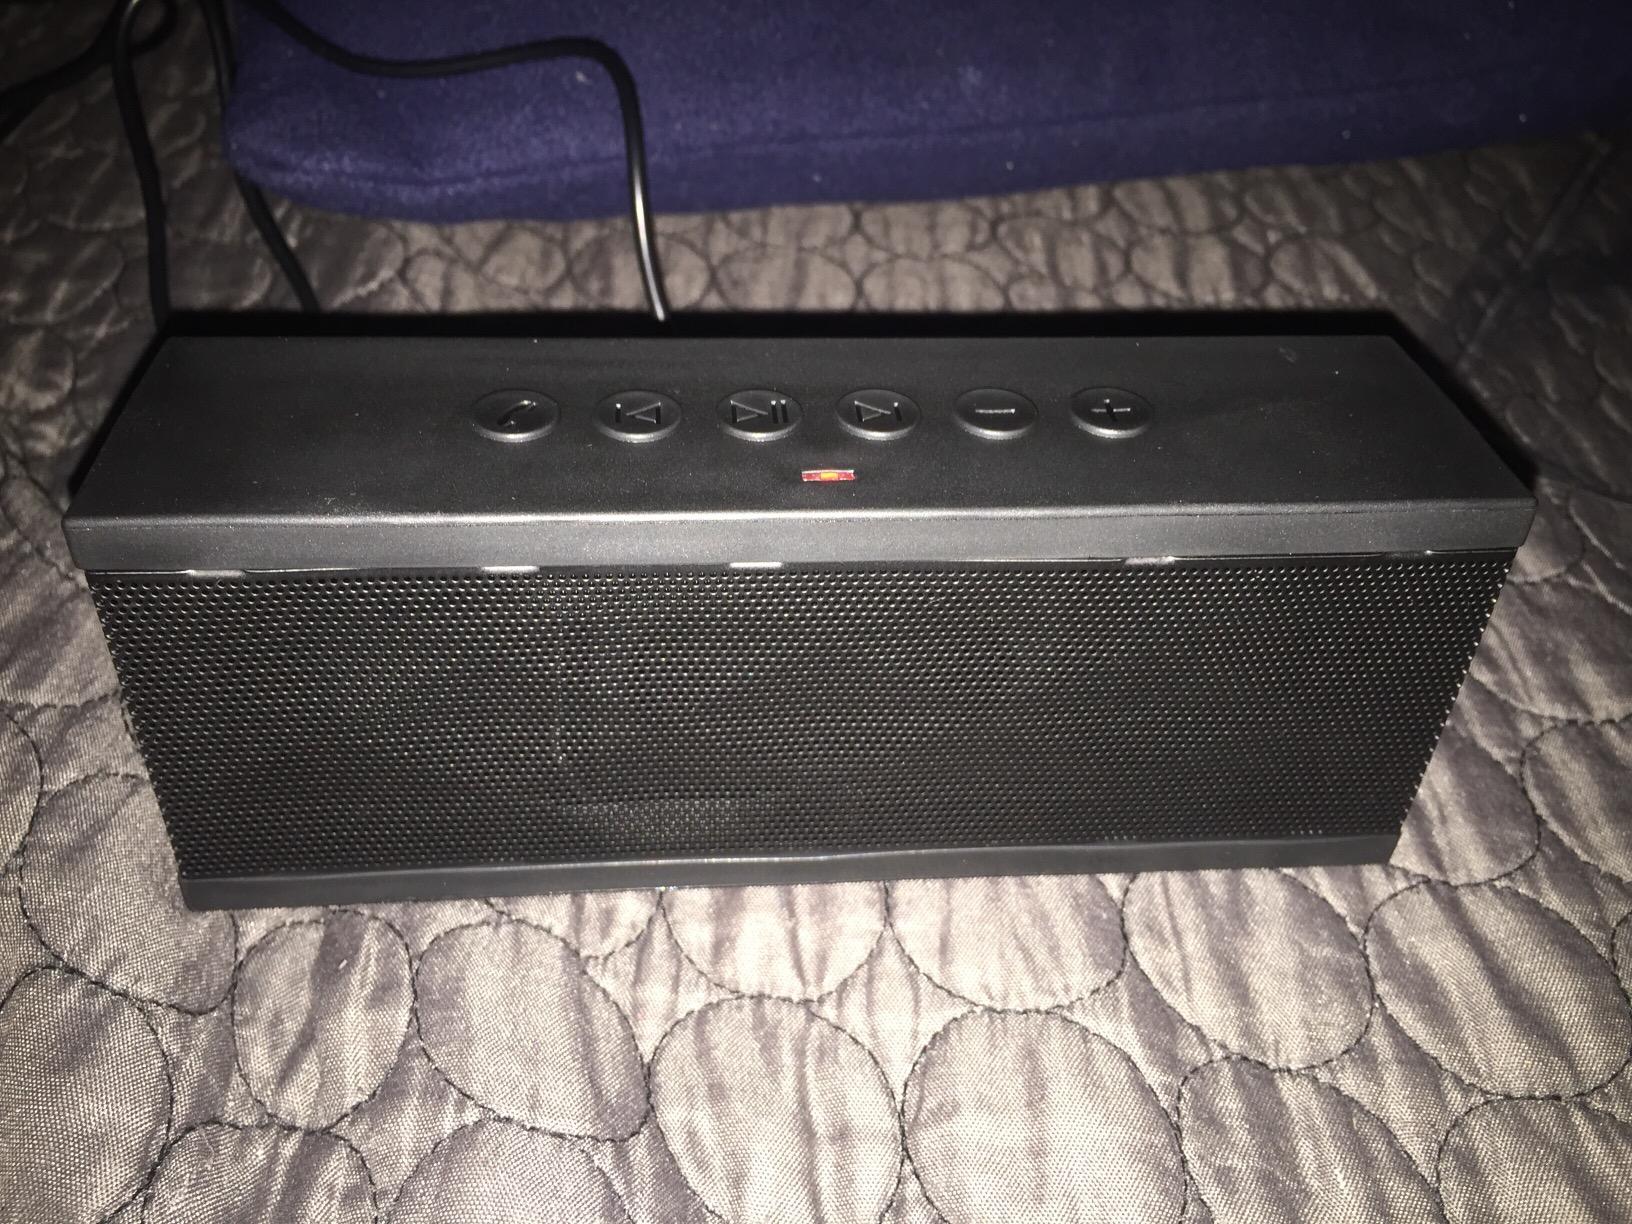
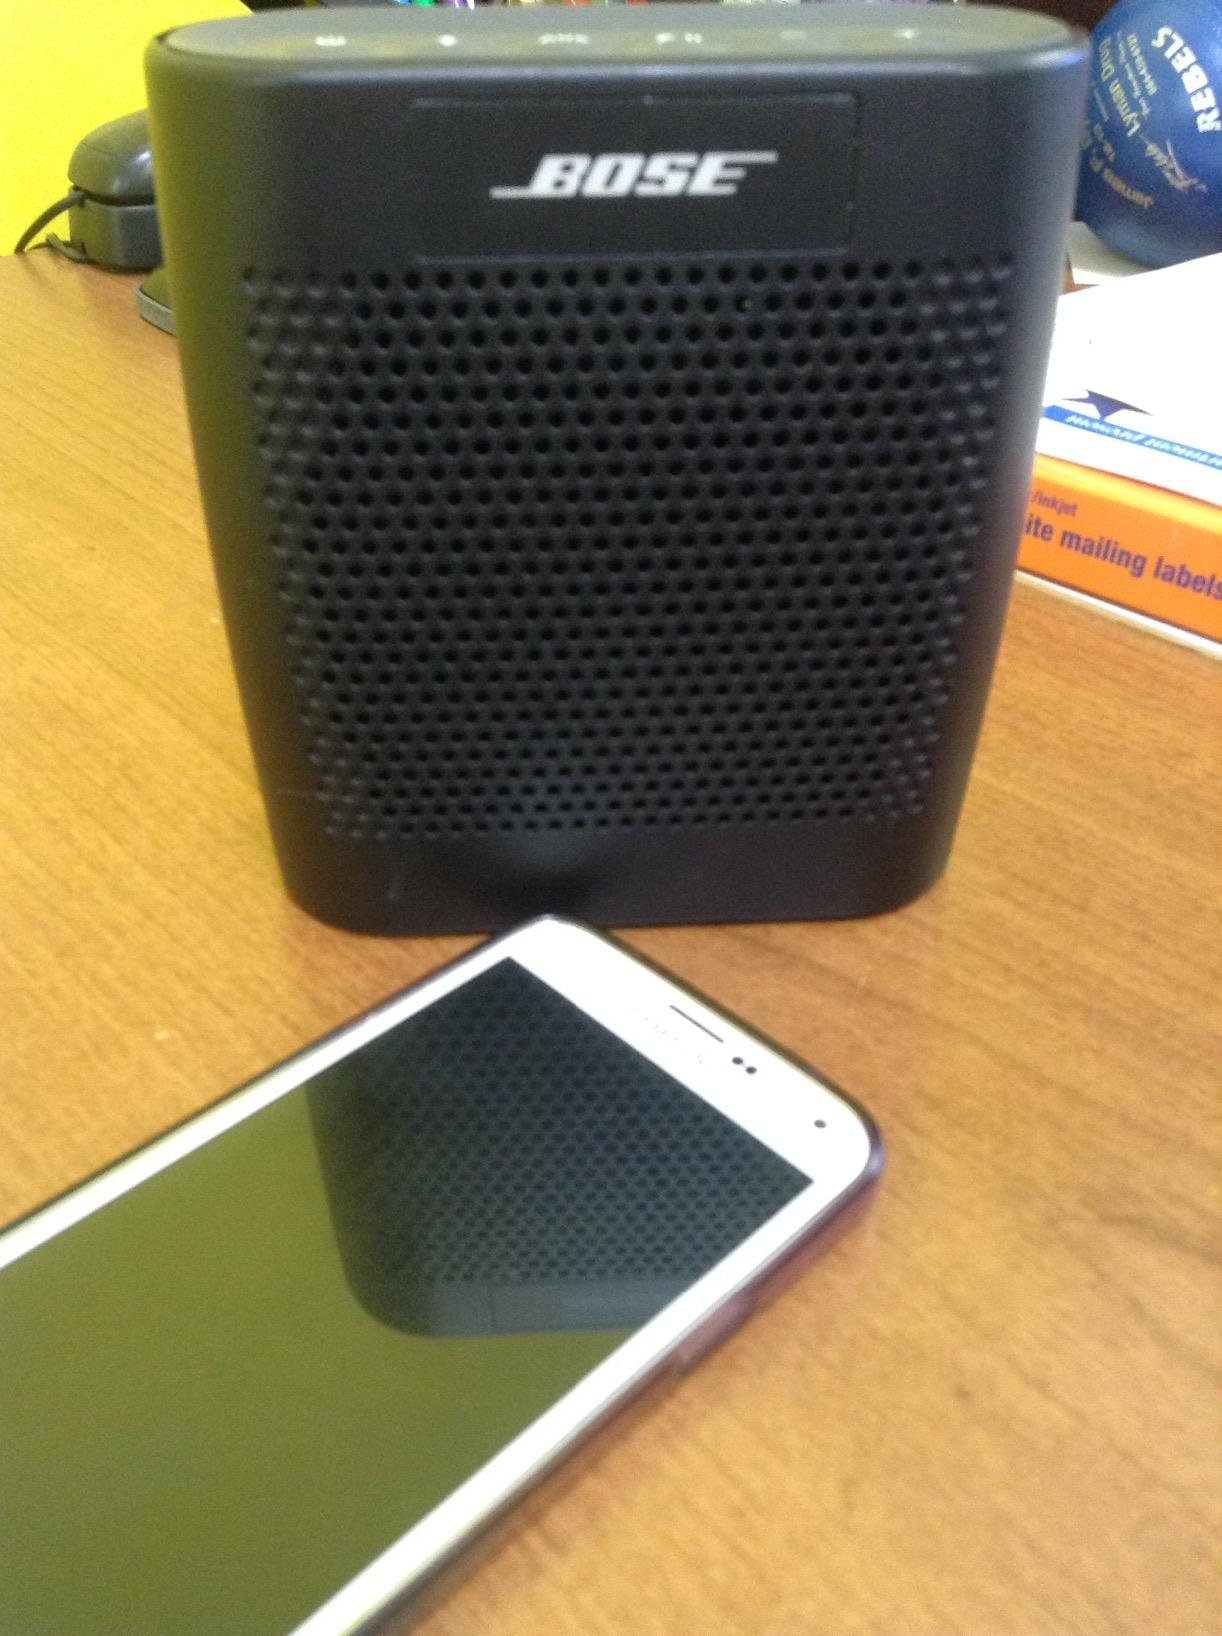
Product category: speaker
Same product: no